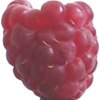
Label: raspberry